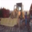
Label: tractor